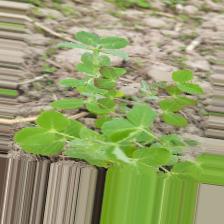
Label: Lentil Rust